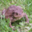
Label: frog